Russian Centre for Science and Culture in Copenhagen

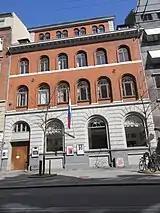
The building at Vester Voldgade 11 in Copenhagen

The Russian Centre for Science and Culture in Copenhagen is located at Vester Voldgade 11 in central Copenhagen, Denmark.